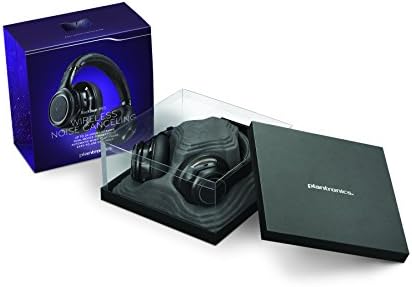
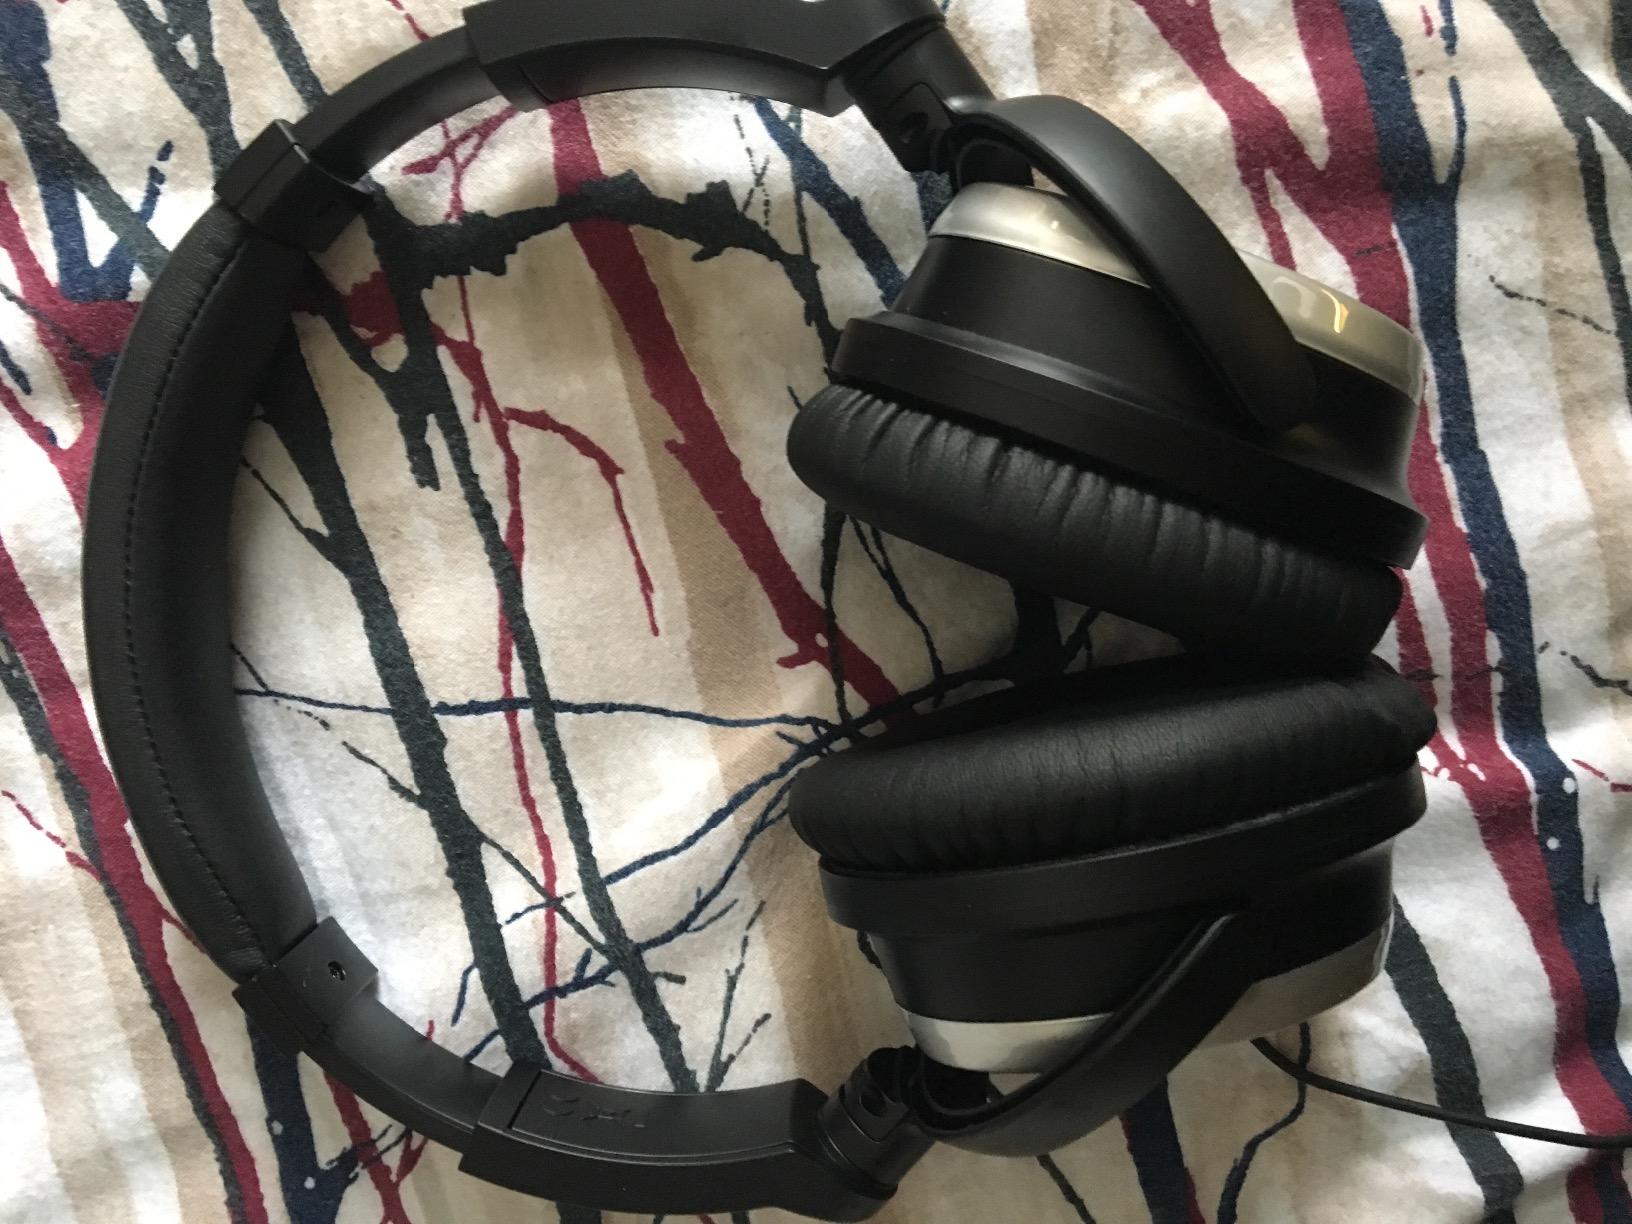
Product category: headphones
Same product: no